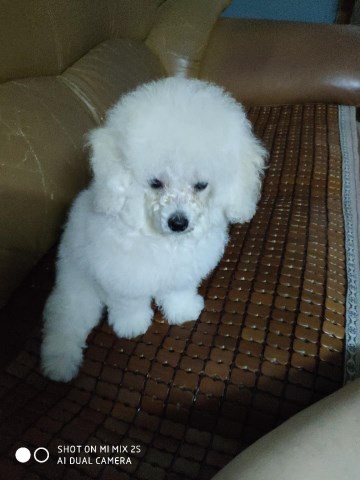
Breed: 2925-n000114-toy_poodle